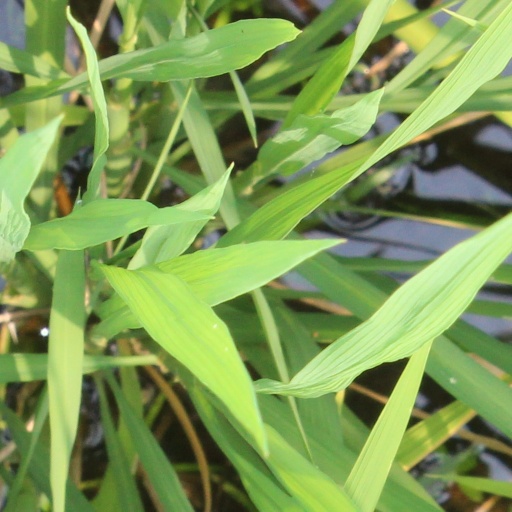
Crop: rice